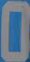
Number: 0